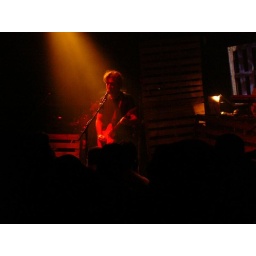
every time he played his magical guitar a mysterious yellow light shone upon him